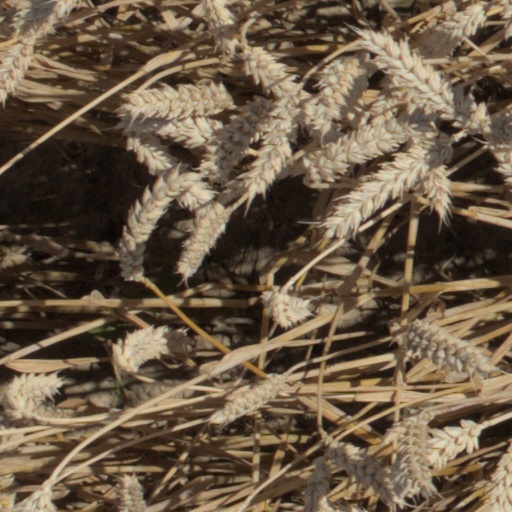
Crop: wheat